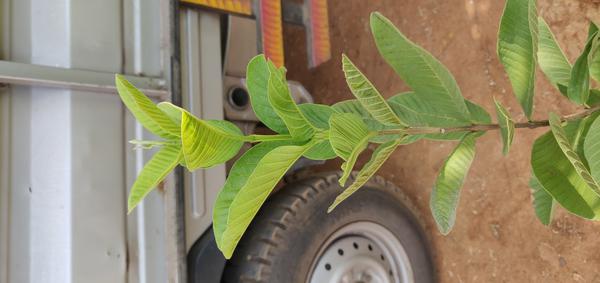
Plant: Gauva